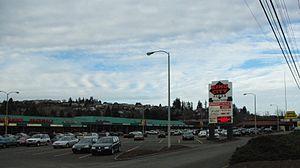
King City est une ville du comté de Washington (Oregon), aux États-Unis. Sa population est de 3 111 habitants d'après le recensement des États-Unis de 2010.